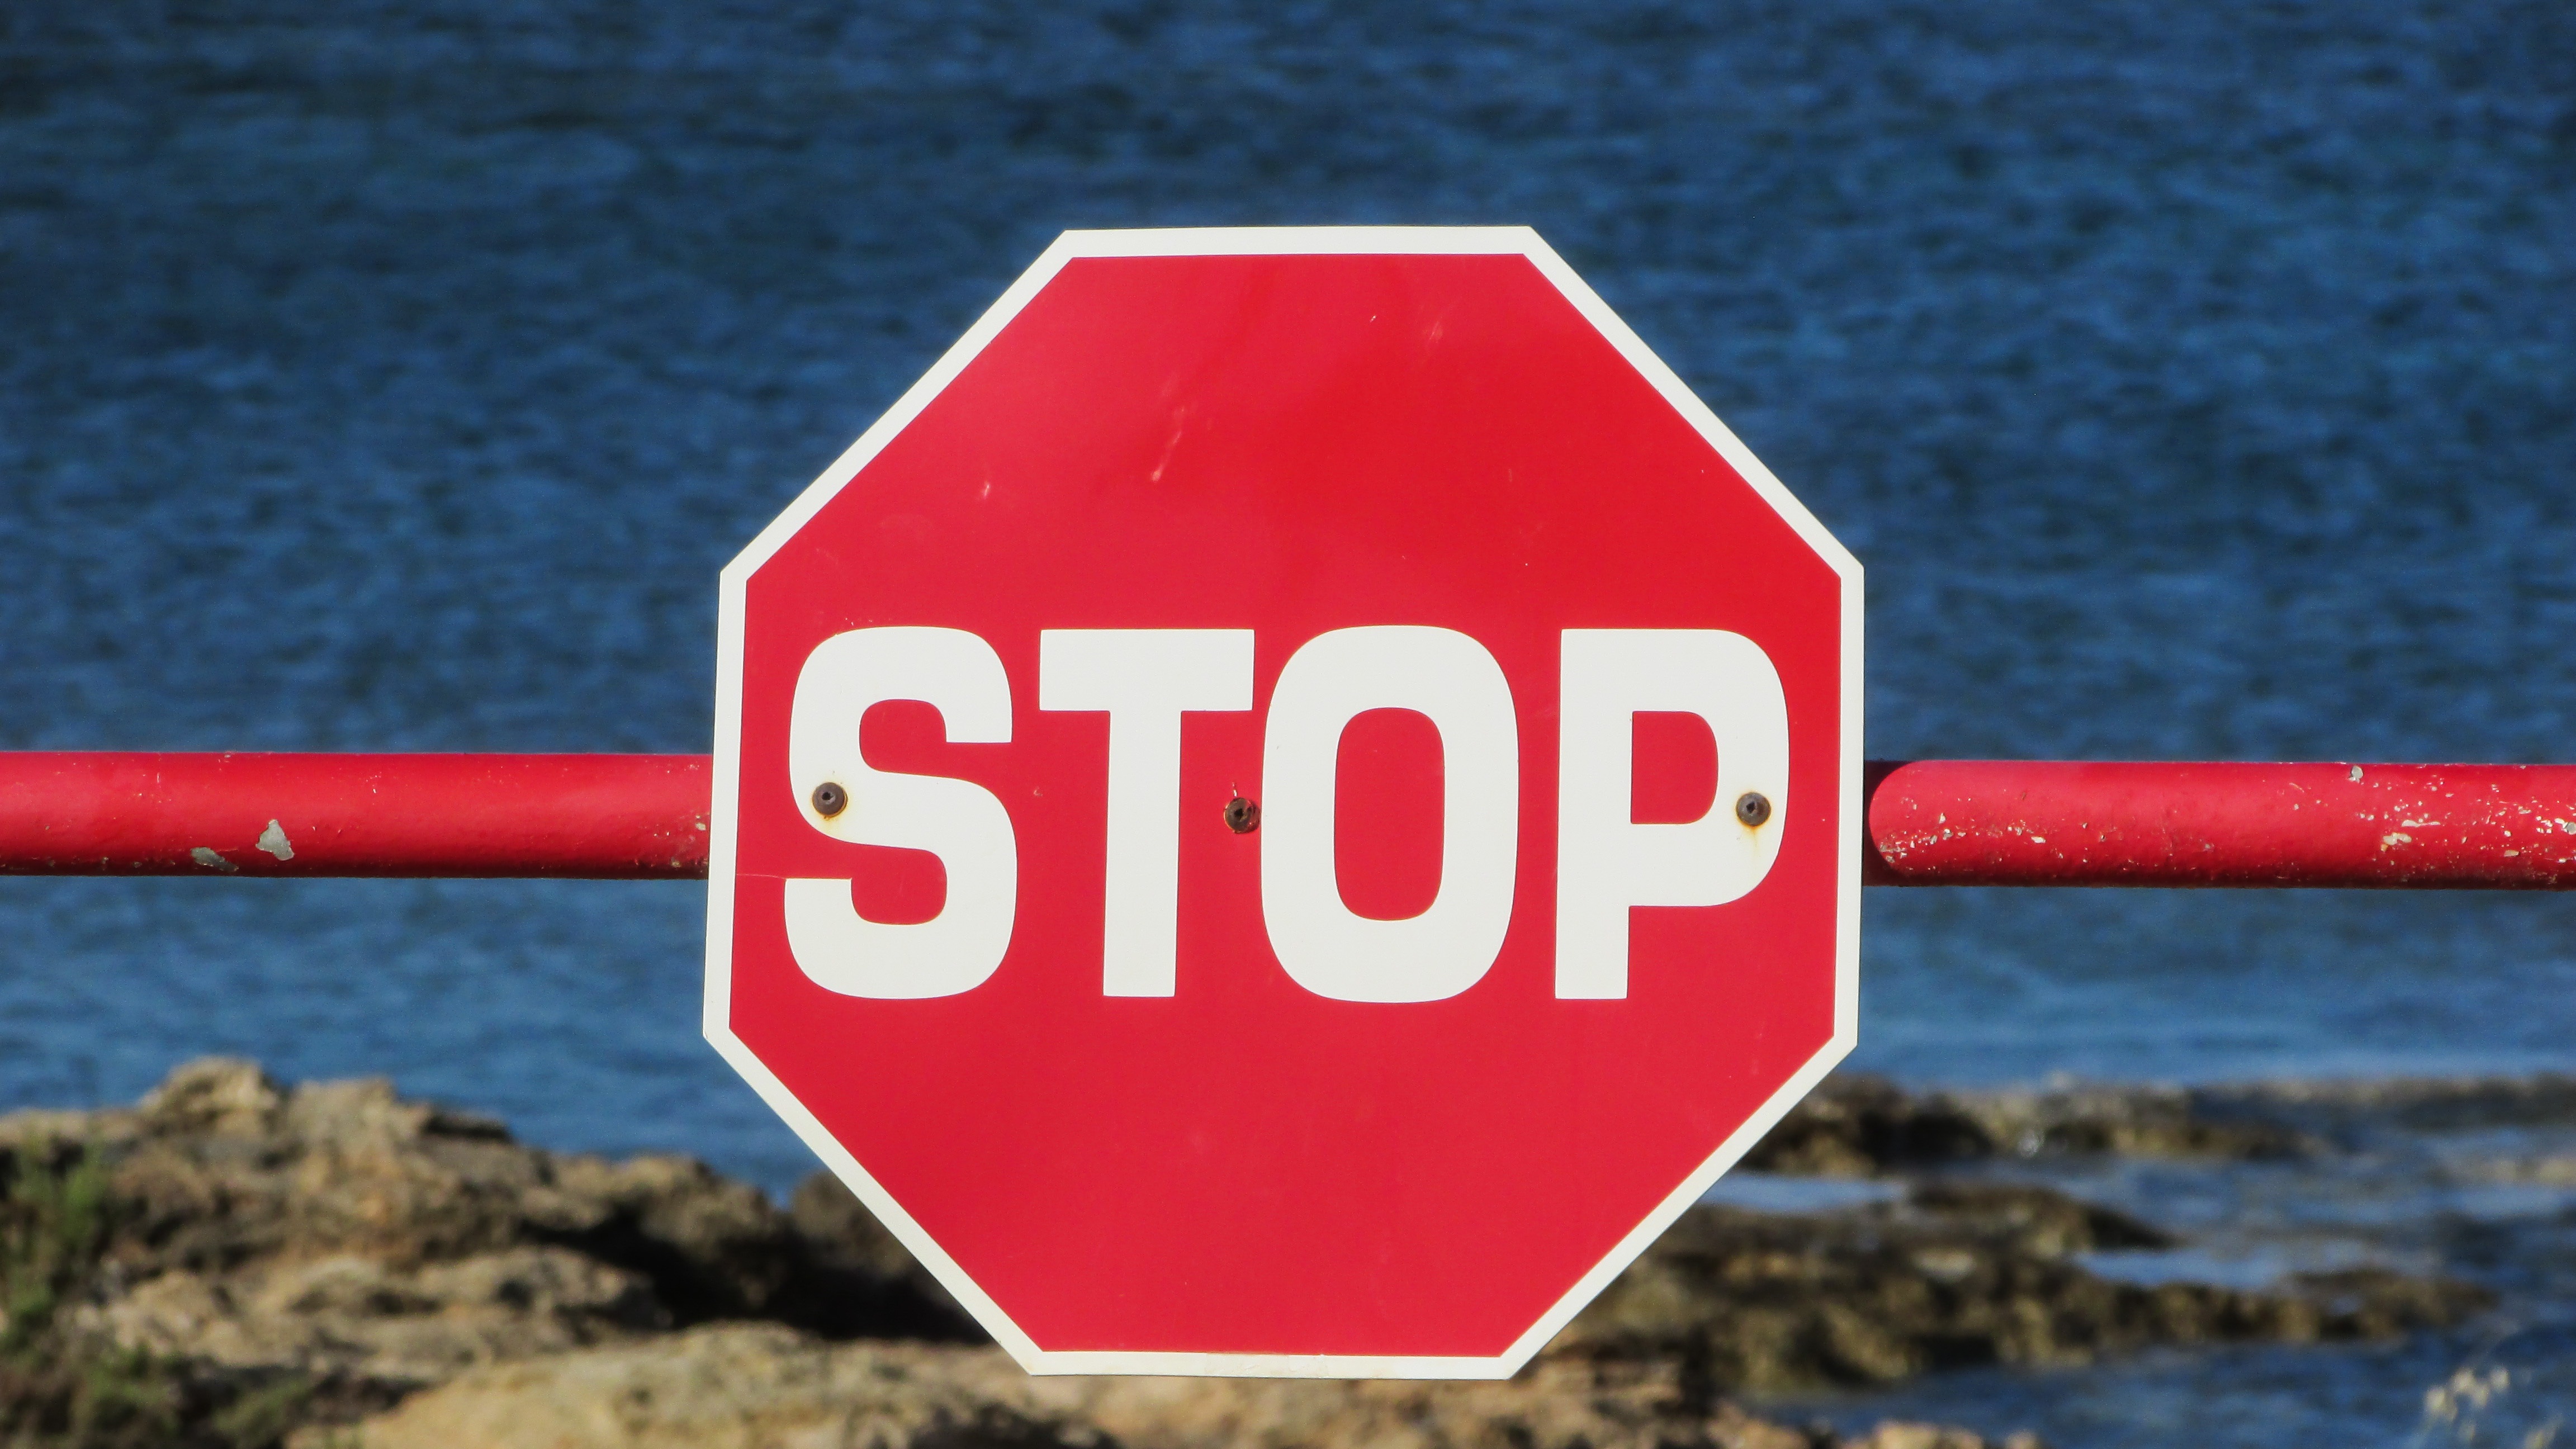
number, sign, red, signage, stop sign, font, stop, warning, games, octagon, halt, traffic sign